M. Bhanumathi

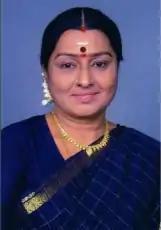

M. Bhanumathi (1946 – 4 February 2013) was an Indian actress, who was active in Tamil cinema during the latter 20th Century. She was well known playing negative and supporting roles. She acted in more than 100 films in Tamil, Malayalam and Kannada and some Television series.